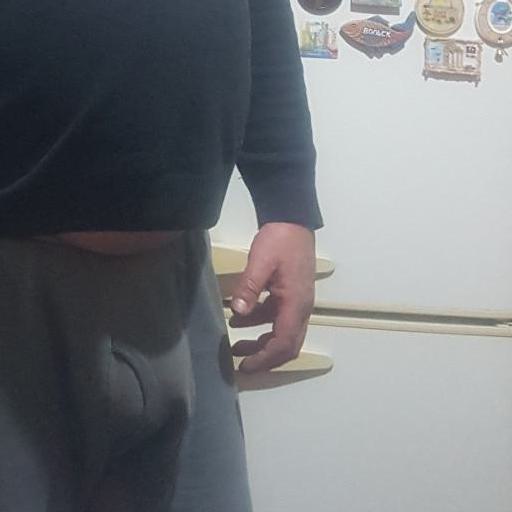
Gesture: no_gesture